T-80 models

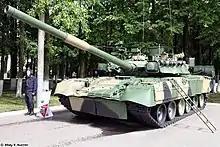
T-80UK

T-80UK – Command version, equipped with additional R-163-50K and R-163-U radios, TNA-4 land navigation system, TShU-1-7 Shtora countermeasures system, electronic fuze-setting device that permits use of "Ainet" shrapnel round, a meteorological sensor, laser warning receivers, "Agava-2" thermal sight which provides a 2,600-meter night acquisition range, fire control and APU. Became the main Russian export tank in the 1990s. It can be easily recognized by EO boxes on the front of turret on either side of the main armament and multiple radio antennas.